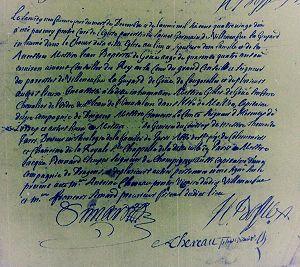
Jean-Baptiste de Goué, magistrat français.
Un acte de décès est un acte juridique de l'état civil français. C'est un acte authentique, signé par un officier d'état civil, qui est établi à la mort d'une personne.